Timeline of women's suffrage in Delaware

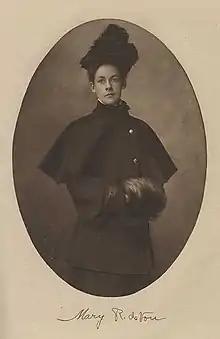
Delaware suffragist, Mary R. de Vou c. 1892

This is a timeline of women's suffrage in Delaware. Suffragists in Delaware began to fight for women's suffrage in the late 1860s. Mary Ann Sorden Stuart and national suffragists lobbied the Delaware General Assembly for women's suffrage. In 1896, the Delaware Equal Suffrage Association (DESA) was formed. Annual state suffrage conventions were held. There were also numerous attempts to pass an equal suffrage amendment to the Delaware State Constitution, but none were successful. In 1913, a state chapter of the Congressional Union (CU) was opened by Mabel Vernon. Delaware suffragists are involved in more militant tactics, including taking part of the Silent Sentinels. On March 22, 1920, Delaware had a special session of the General Assembly to consider ratification of the Nineteenth Amendment. It was not ratified by Delaware until 1923.